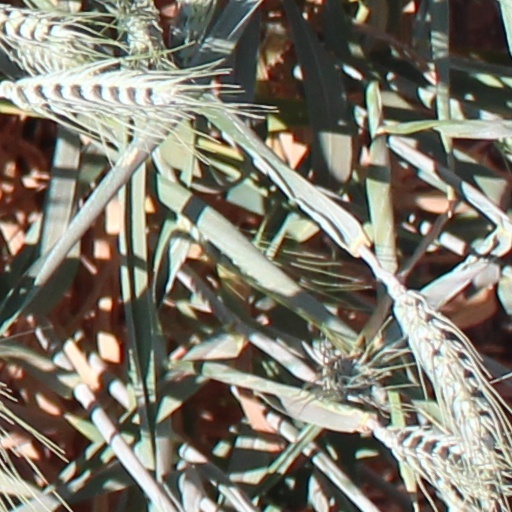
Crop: wheat